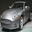
Label: automobile